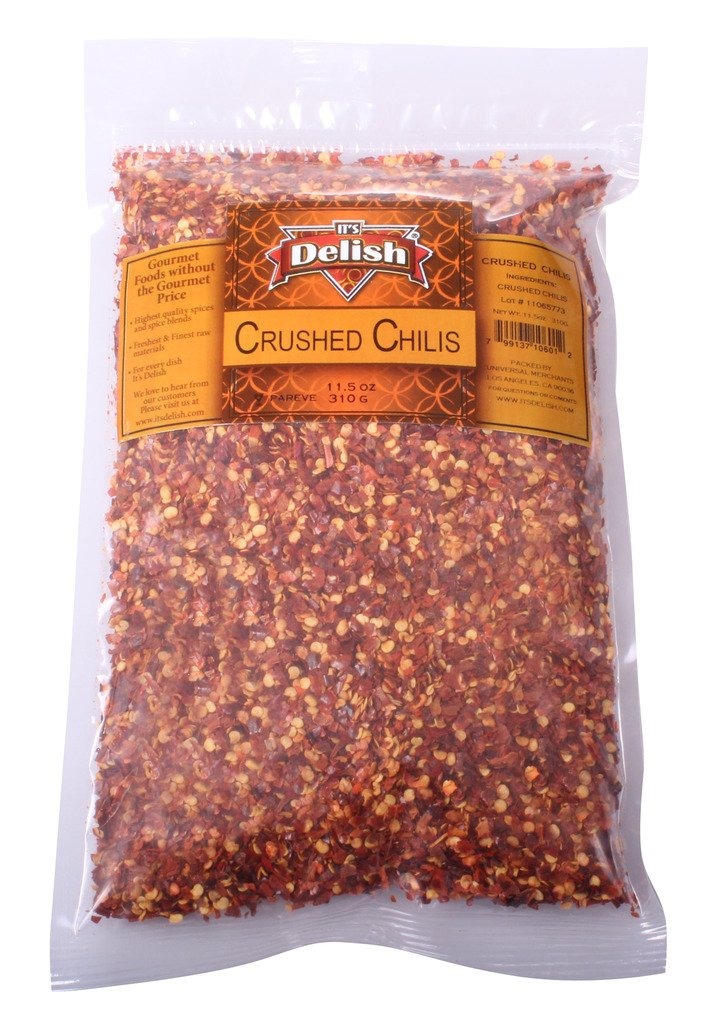
Item Name: Crushed Chilies Red Pepper Flakes by It's Delish, 5 Lbs Bulk Bag – Dried Crushed Red Hot Chili Peppers – Chopped & Dehydrated Vegetable Gourmet Spice Seasoning – Vegan, Kosher
Bullet Point 1: ⭐ QUALITY, ALL NATURAL, FRESH WHEN YOU NEED THEM ⭐– All-natural, no stems, roots, or other weight tricks. Premium Quality Crushed Chili Pepper Flakes by Its Delish. Perfect for sauce, stuffing, ramen, pasta, casserole, and more. Keen to pick up the heat on pizza, soups, dips, meat, stews, etc. We use all-natural, high temp/high-pressure steam to give our products an all-natural, super-hygienic clean. We are carefully dehydrated to reveal the hot, sharp, and perky flavors of red peppers.
Bullet Point 2: 💯 FRESH TASTY AND BOLD, HEALTHY USES 💯 – For healthy meals, camping, backpacking, and more cooking or emergency supply. Great for soups, stews, sauces, meatloaf, rice dishes for camping, and when fresh peppers aren't in season. It can store up to 25 years in proper conditions. Keep your artisanal seasoning within comfortable arm's reach, and transform simple plates into chef-driven gourmet dishes. Add lively flavor to Mexican food, pizza, salads, vegetables, and more.
Bullet Point 3: 🌎 SAFE, HIGH QUALITY PACKING & BULK VALUE SIZE 🌎 – Value size Bulk by Its Delish brand. We are dehydrated to maintain the high nutritional value and reduce nutrient loss; More nutritious than canned or frozen veggies. Our Crushed Red Chilies Pepper Flakes are made using the best, so why not treat it like the best?
Bullet Point 4: ❤️ CRAFTED THE FINEST QUALITY IN SPICES ❤️ – We use only the very best in sustainably sourced, all-natural ingredients, inspecting for quality at each step of the way as we blend our gourmet seasoning mix. We ensure the quality of each of our seasonings. We value your taste and want to give you the best. Drain peppers. The peppers should rehydrate to approximately their original form. Or, sprinkle into any recipe without reconstituting!
Bullet Point 5: 🔆 YOU ARE VALUABLE 🔆 – We cherish your involvement in our brand more than everything else. It is Certified Kosher OU Packaged in the USA non-GMO, No MSG, Gluten-Free. Carefully selected and gently air-dried and No additives or preservatives. If you need our help or need to ask something, reach out to us. Our help group will be glad to support you and guarantee that you are 100% satisfied.
Product Description: <p></p><b> Crushed Red Chilies by Its Delish Pepper Flakes by It's Delish</b><br><br> Packed fresh and shipped! Use sparingly in marinara and pizza sauces and on grilled vegetables and meats. Add to pizza, casseroles, barbecue, dressings, chowders, salad greens, vegetables, soups, meat marinades, eggs, and pasta. Works in recipes that call for fiery chili peppers. Kosher certified. Chilies can be irritating to the eyes and skin, so handle with caution. The botanical name of this product is capsicum annum. Its Delish products co-op specializes in natural and organic products. Our products are found in natural products stores and specialty shops throughout the United States and Canada. By offering easy access to high quality, competitively priced choices that are socially responsible, Frontier seeks to lead the way in bringing nature and peace of mind to our customers. As a leading supplier of organic herbs and spices, we hold a leadership position in the marketplace and in the effort to convert food producers to sustainable farming and production practices. <p><br><b> About It's Delish!</b><br><br>It's Delish was established in 1992 and is located in North Hollywood, California. It's Delish is a food manufacturer and distributor who produces over 500 gourmet food products including licorice, sour belts, taffies, caramels, Jordan almonds, chocolates, nuts, fruits, trail mixes, spices, and the spice blends. It's Delish also produces organics and all natural products. We give you the opportunity to order from the factory direct!<br><br>It’s Delish! prides itself on the four pillars that are at the foundation of everything we do.<br><br>Innovation Quality Value Service
Value: 11.5
Unit: Ounce

Price: 36.99